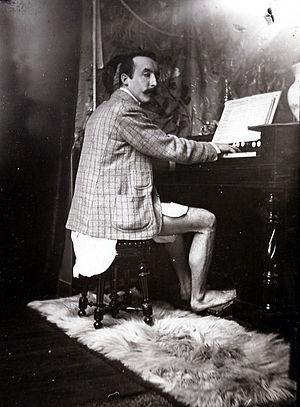
Paul Gauguin jouant l'harmonium à l'atelier d'Alphonse Mucha, Rue de la Grande-Chaumière, Paris
Paul Gauguin, né le 7 juin 1848 à Paris et mort, le 8 mai 1903, à Atuona, Hiva Oa, aux îles Marquises, est un peintre postimpressionniste. Chef de file de l'École de Pont-Aven et inspirateur des nabis, il est considéré comme l'un des peintres français majeurs du XIXᵉ siècle, et l'un des plus importants précurseurs de l'art moderne avec Klimt, Cézanne, Munch, Seurat et van Gogh.